Kwamina

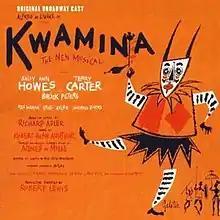
Original Broadway Cast Album

Kwamina is a musical with the libretto by Robert Alan Aurthur and music and lyrics by Richard Adler.